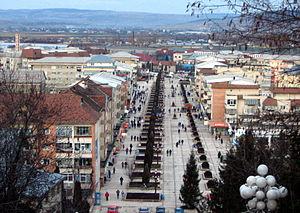
Pașcani est une ville en Moldavie roumaine, dans le județ de Iași, à 75 kilomètres du chef-lieu Iași.